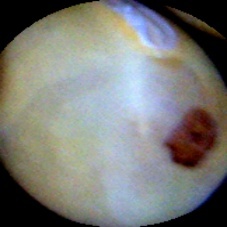
Label: Spotted